Josh Hart (racer)

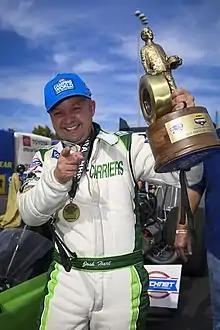
Josh Hart win at 2021 Charlotte Nationals

The 2022 season saw Hart earn a runner-up finish at the NHRA Summit Equipment Nationals. He finished a career-best seventh in points. In 2023 he started the NHRA season by winning the Pep Boys All-Star Callout at his hometown track in Gainesville, Fla. He finished the season tenth in points. Hart continued his streak of qualifying for the NHRA Countdown to the Championship in 2024.